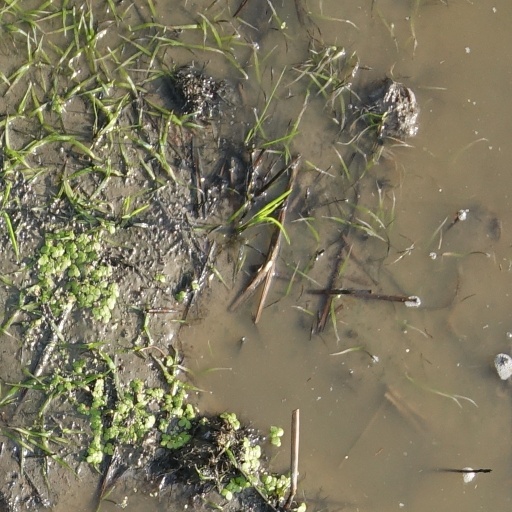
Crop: rice